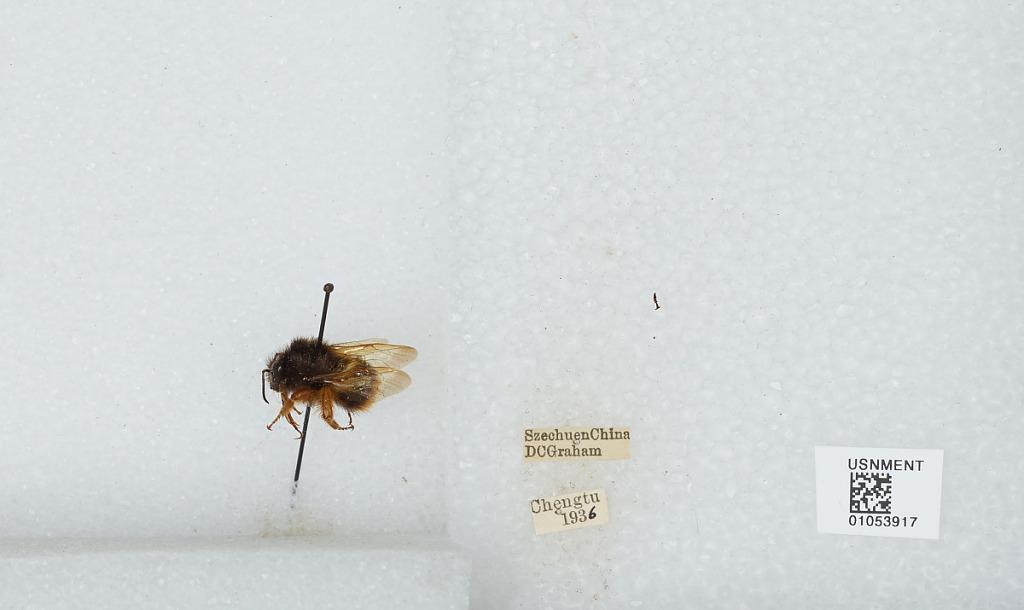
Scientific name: Bombus sp.
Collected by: D. Graham
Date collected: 1936--
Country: China
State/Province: Sichuan
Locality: Chengdu
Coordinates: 30.6586, 104.065